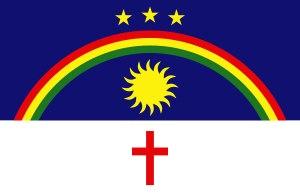
La Révolution pernamboucaine, également appelée révolution des Pères fut une révolte qui eut lieu du 6 mars au 19 mai 1817, dans la capitainerie du Pernambouc, dans la région du nord-est du Brésil. Elle eut lieu en réaction à l'absolutisme monarchique portugais, sous l'influence des idées des Lumières, propagées par les sociétés maçonniques.